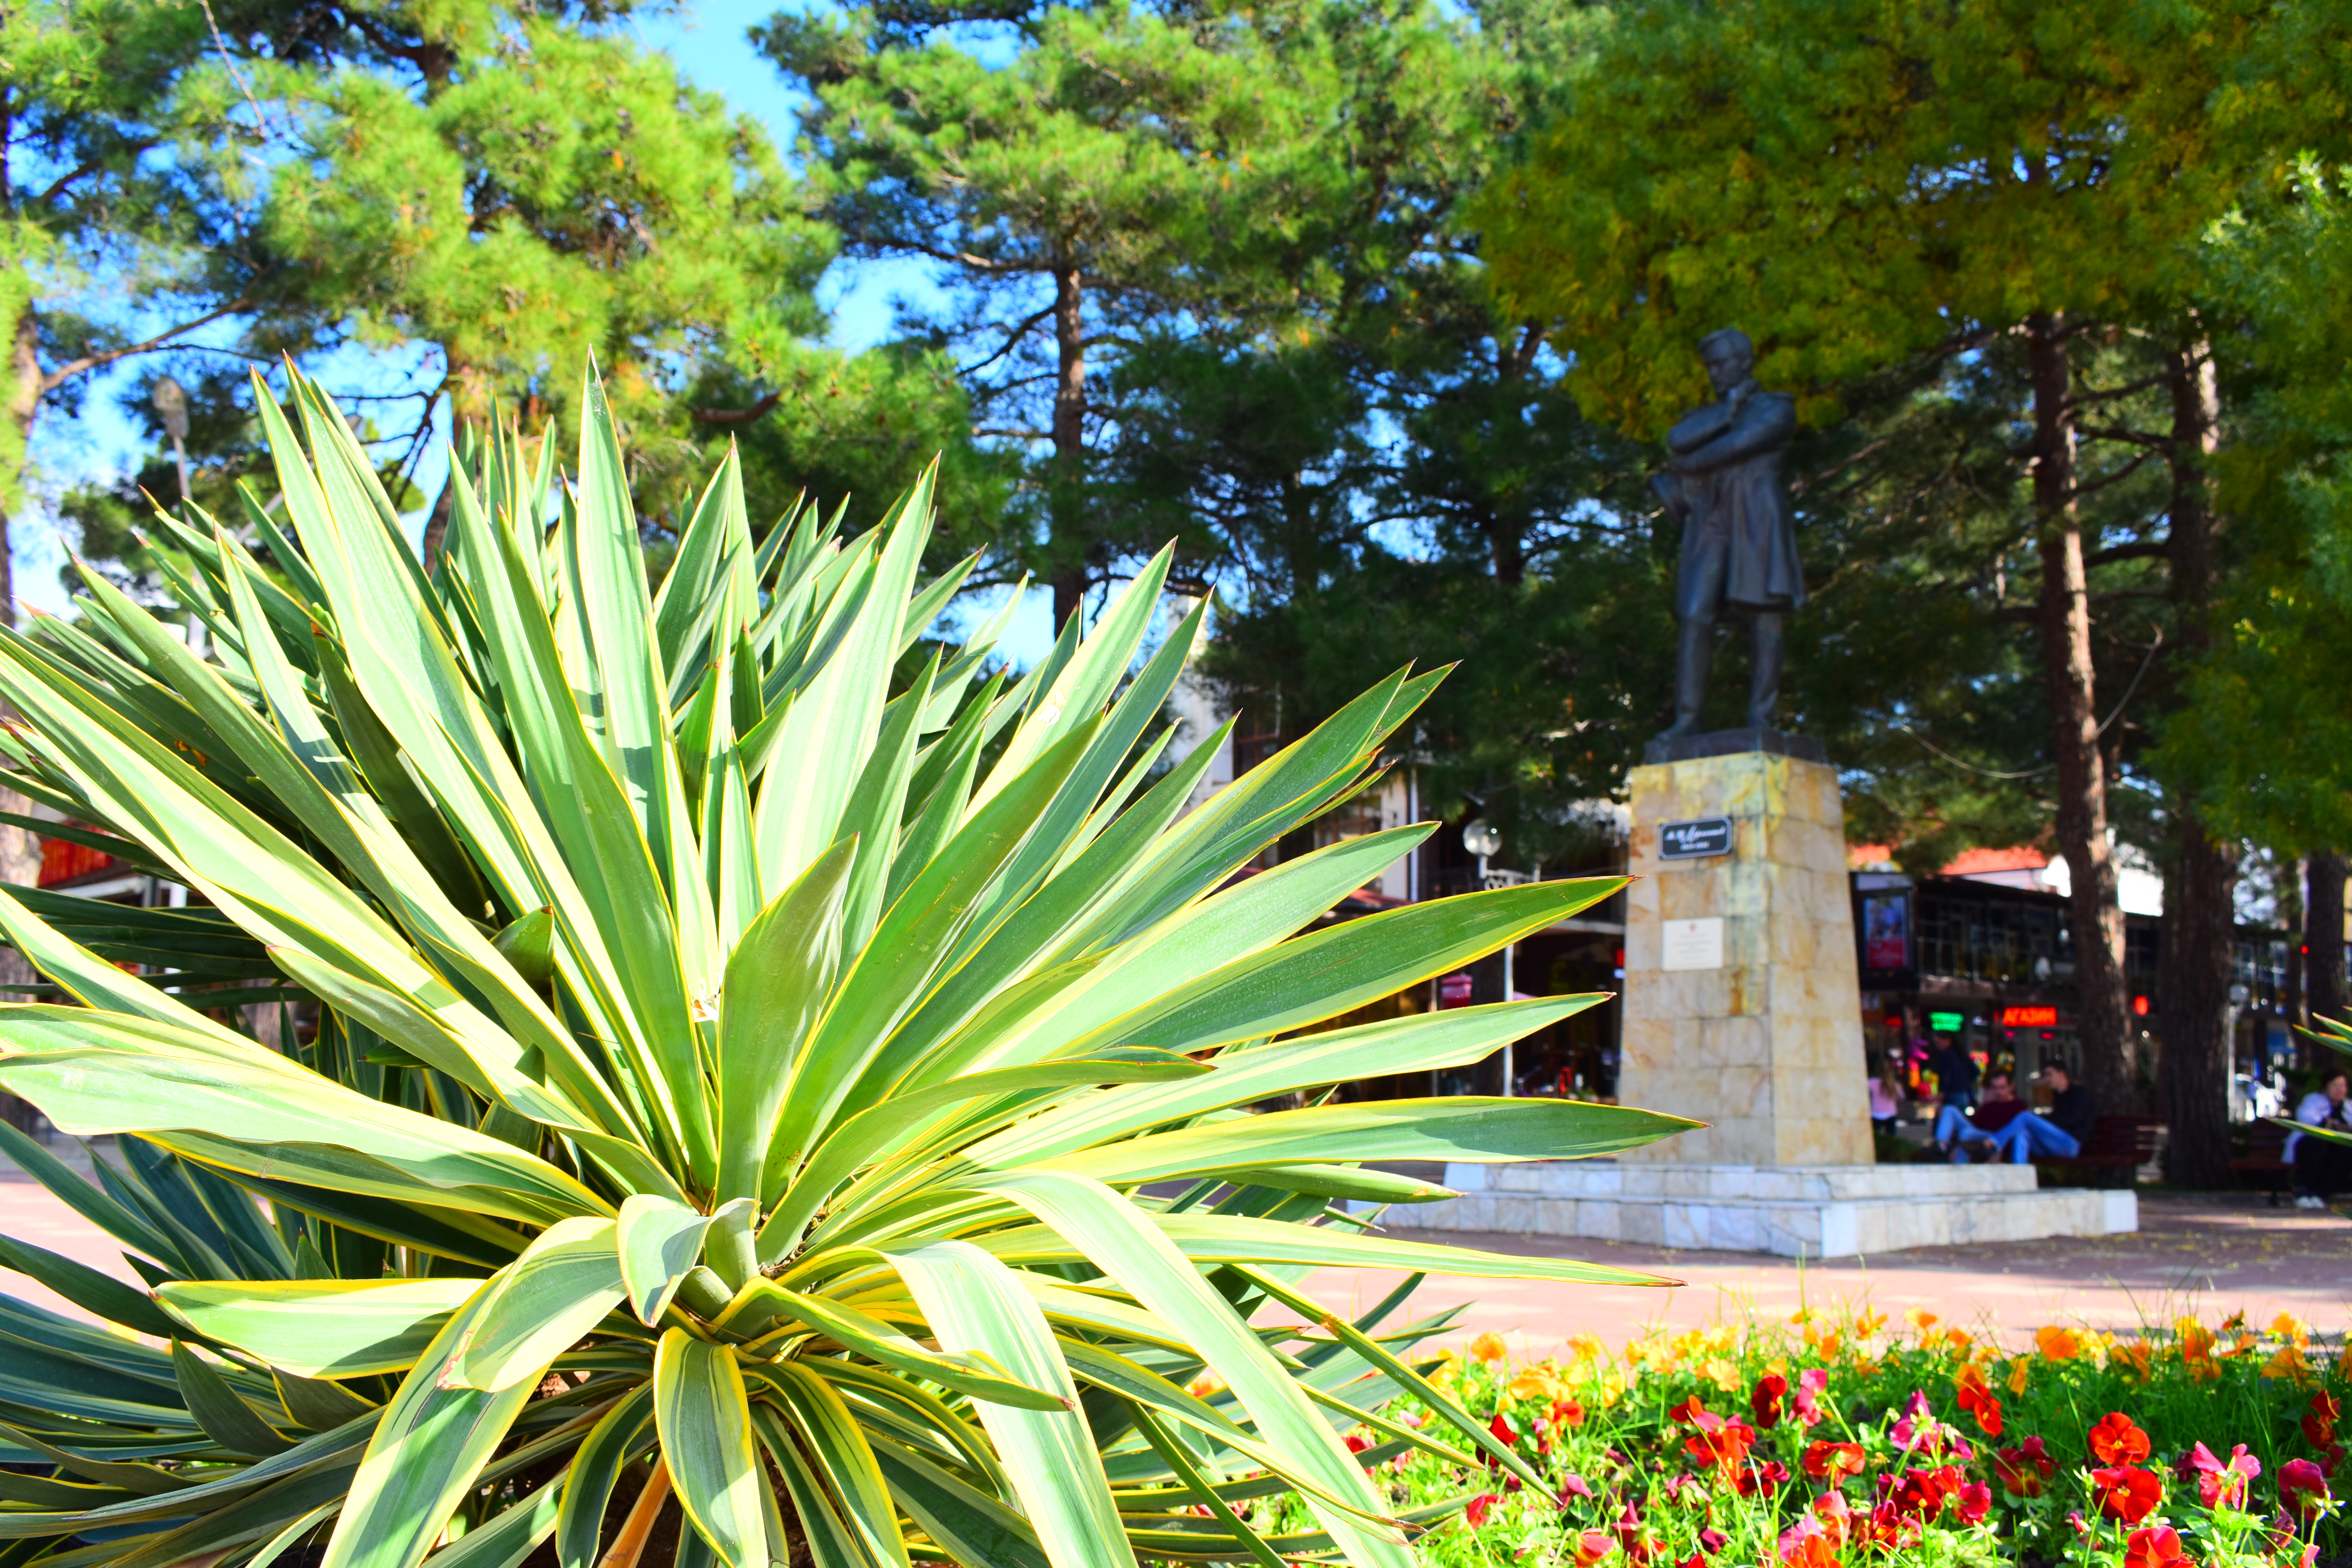
natural, plant, flower, tree, botany, terrestrial plant, arecales, sky, shrub, landscape, flowering plant, grass, agave, evergreen, landscaping, perennial plant, street light, garden, electric blue, palm tree, sculpture, leisure, agave azul, monument, trunk, font, memorial, natural landscape, vascular plant, plant stem, city, tropics, plantation, pine family, pine